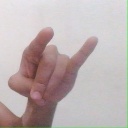
अक्षर: च